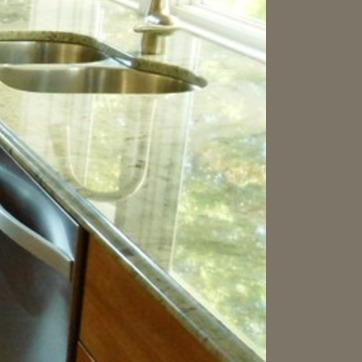
Material: polishedstone